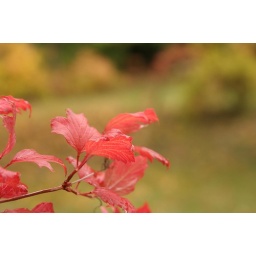
A little red in all the yellow